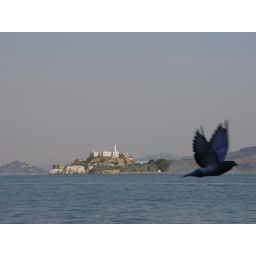
Alcatraz prison with bird flying by